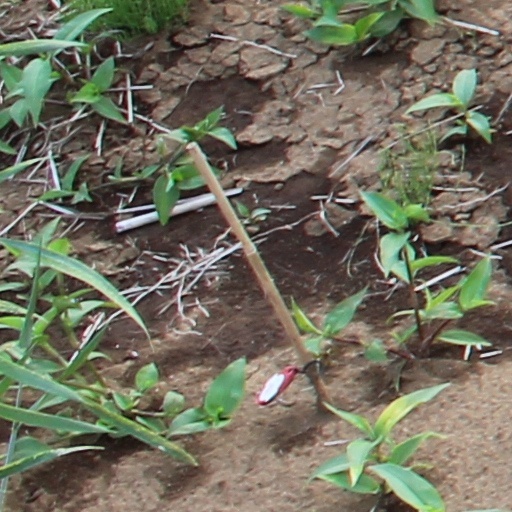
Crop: wheat